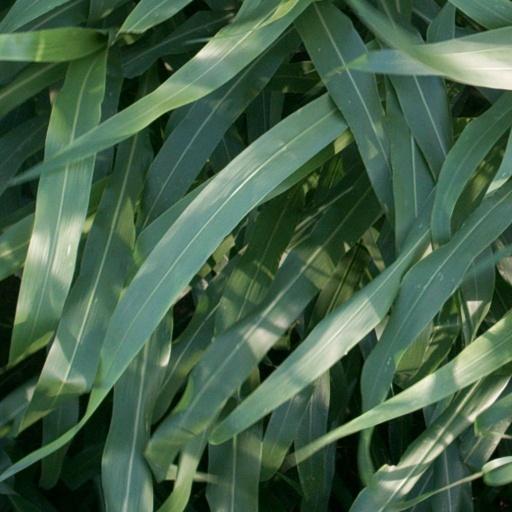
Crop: sorghum